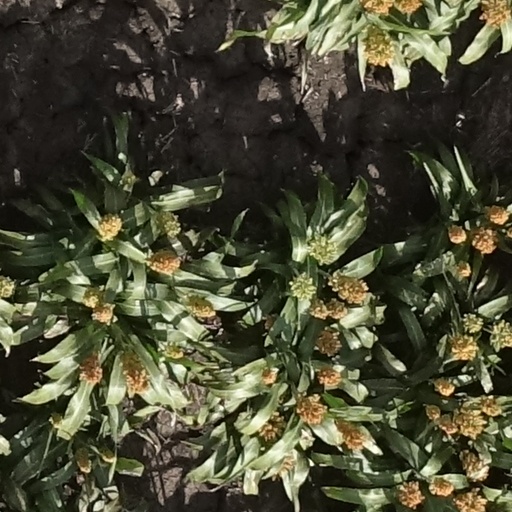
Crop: sorghum